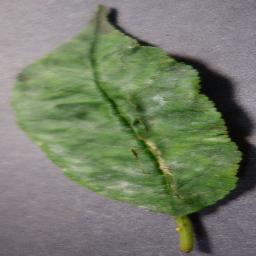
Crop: cherry
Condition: (including_sour)_powdery_mildew